C. F. Martin & Company

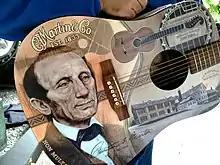
Portrait of Christian Frederick Martin, who founded the company in 1833, displayed at the company's 175th anniversary

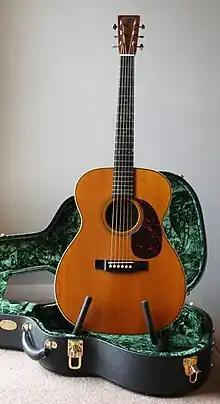
C.F. Martin 000-28EC Eric Clapton model

Christian Frederick Martin was born in 1796 in Markneukirchen, a small town in Germany historically famous for building musical instruments. He came from a long line of cabinet makers and woodworkers. His father, Johann Georg Martin, also built guitars. By the age of 15, according to the book "Martin Guitars: A History" by Mike Longworth, C. F. Martin was an apprentice to Johann Georg Stauffer, a well-known guitar maker in Vienna, Austria. Martin returned to his hometown after completing training and opened his own guitar-making shop, and soon became embroiled in a controversy between two guilds.